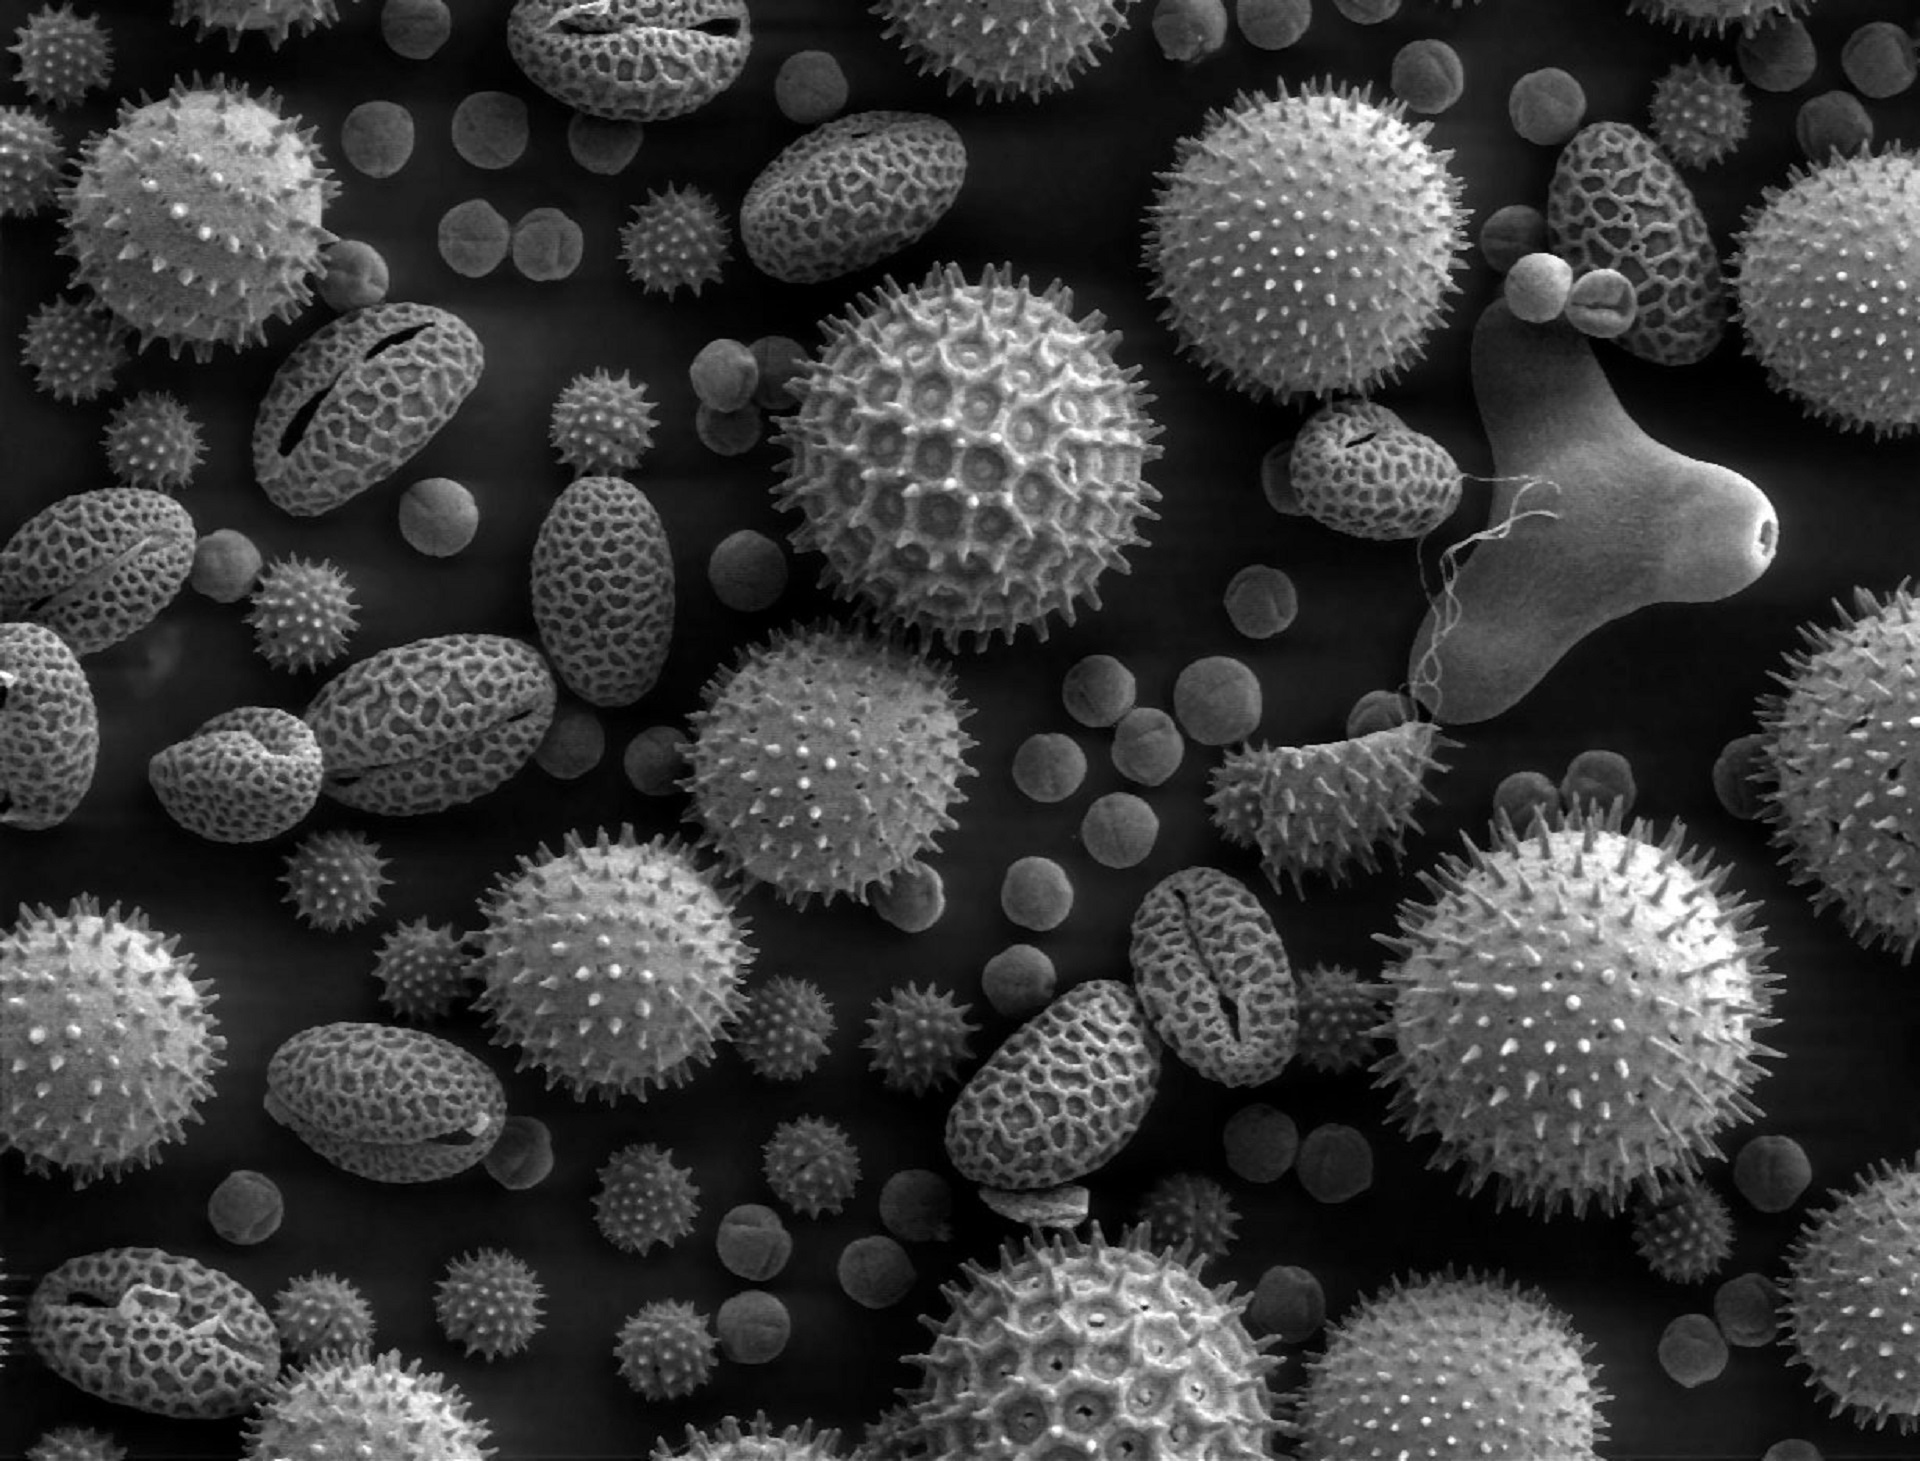
black and white, white, photography, flower, petal, pattern, pollen, monochrome, flora, circle, coral, plants, invertebrate, design, scan, macro photography, microscope, monochrome photography, electron microscope